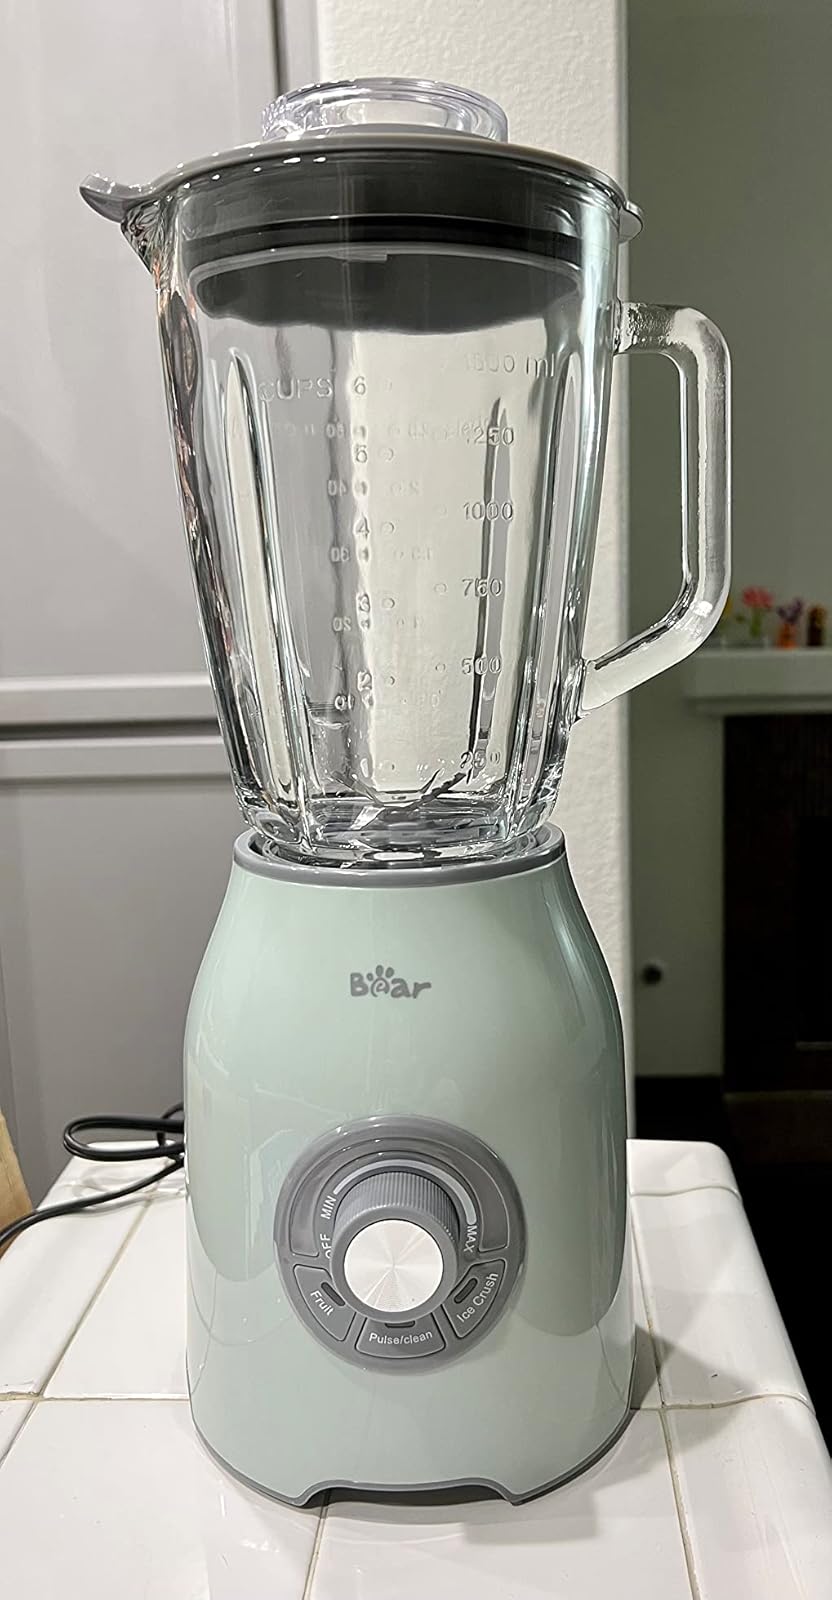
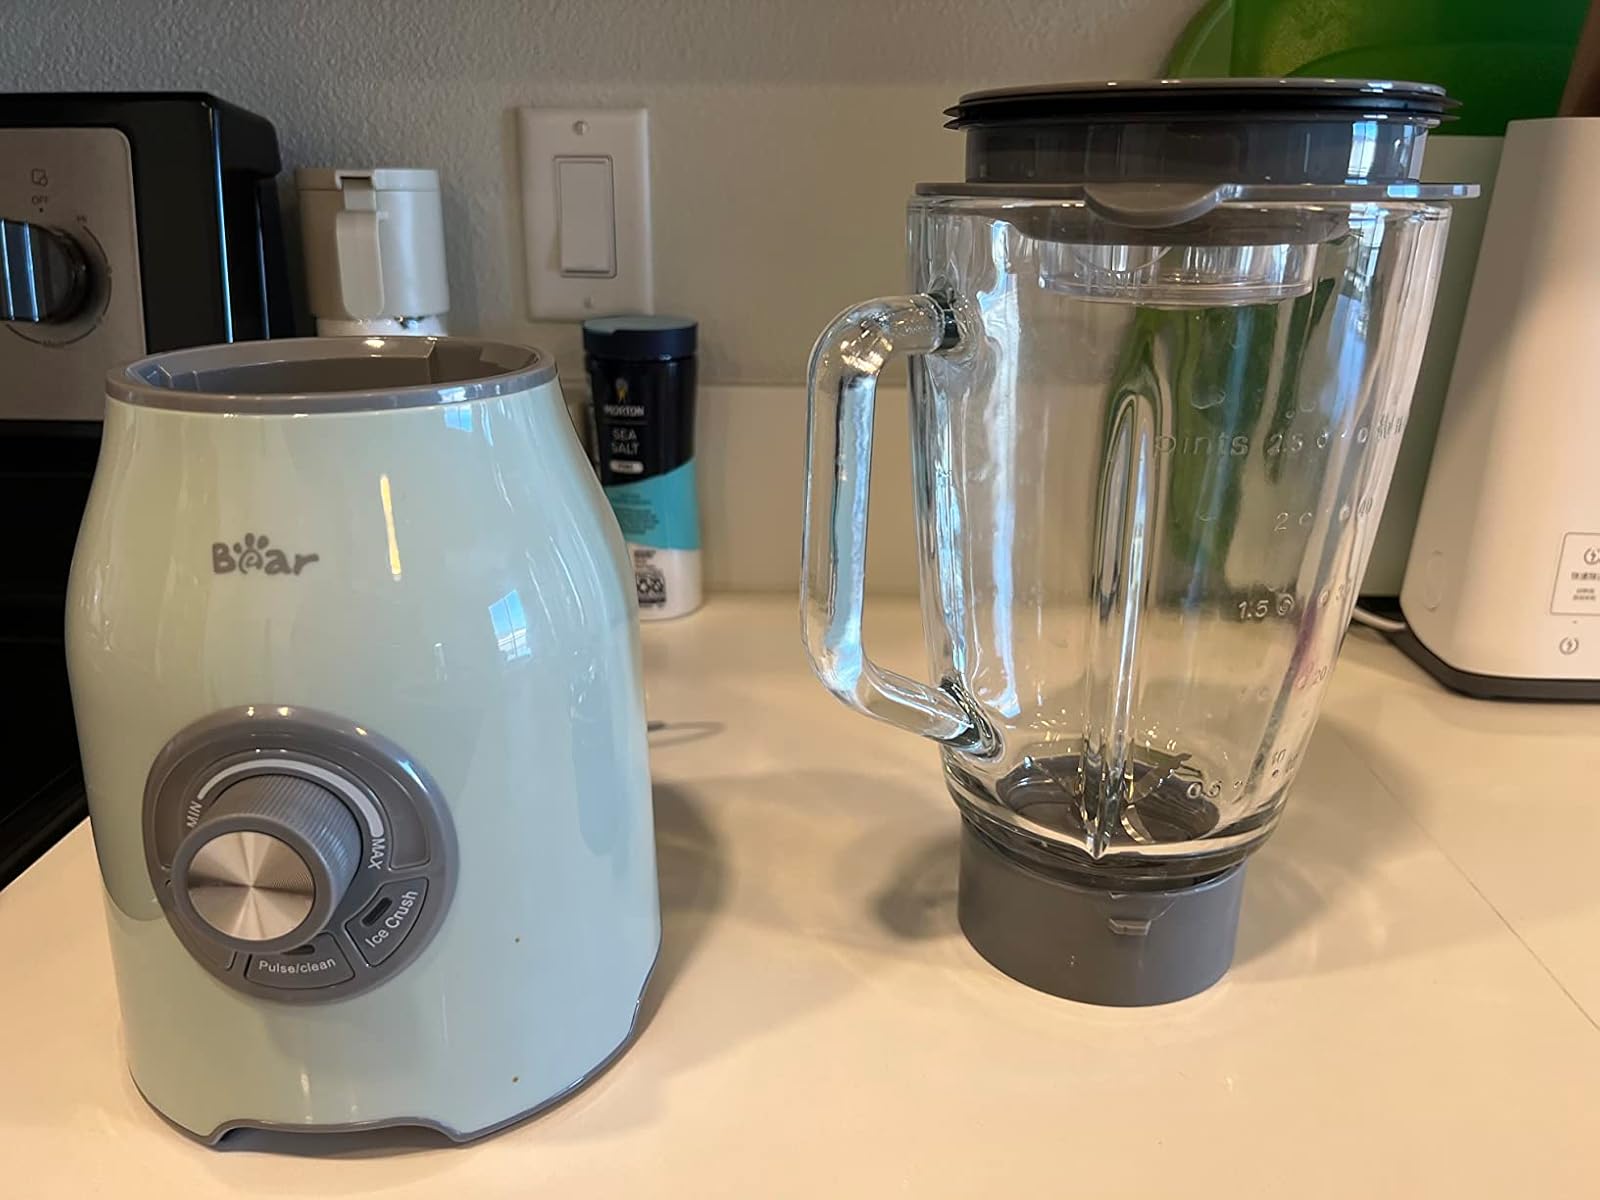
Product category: items_blender
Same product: yes